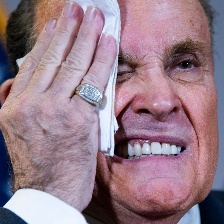
Species: LOONEY BIRDS
Scientific name: LUNATICUS AMERICONIS